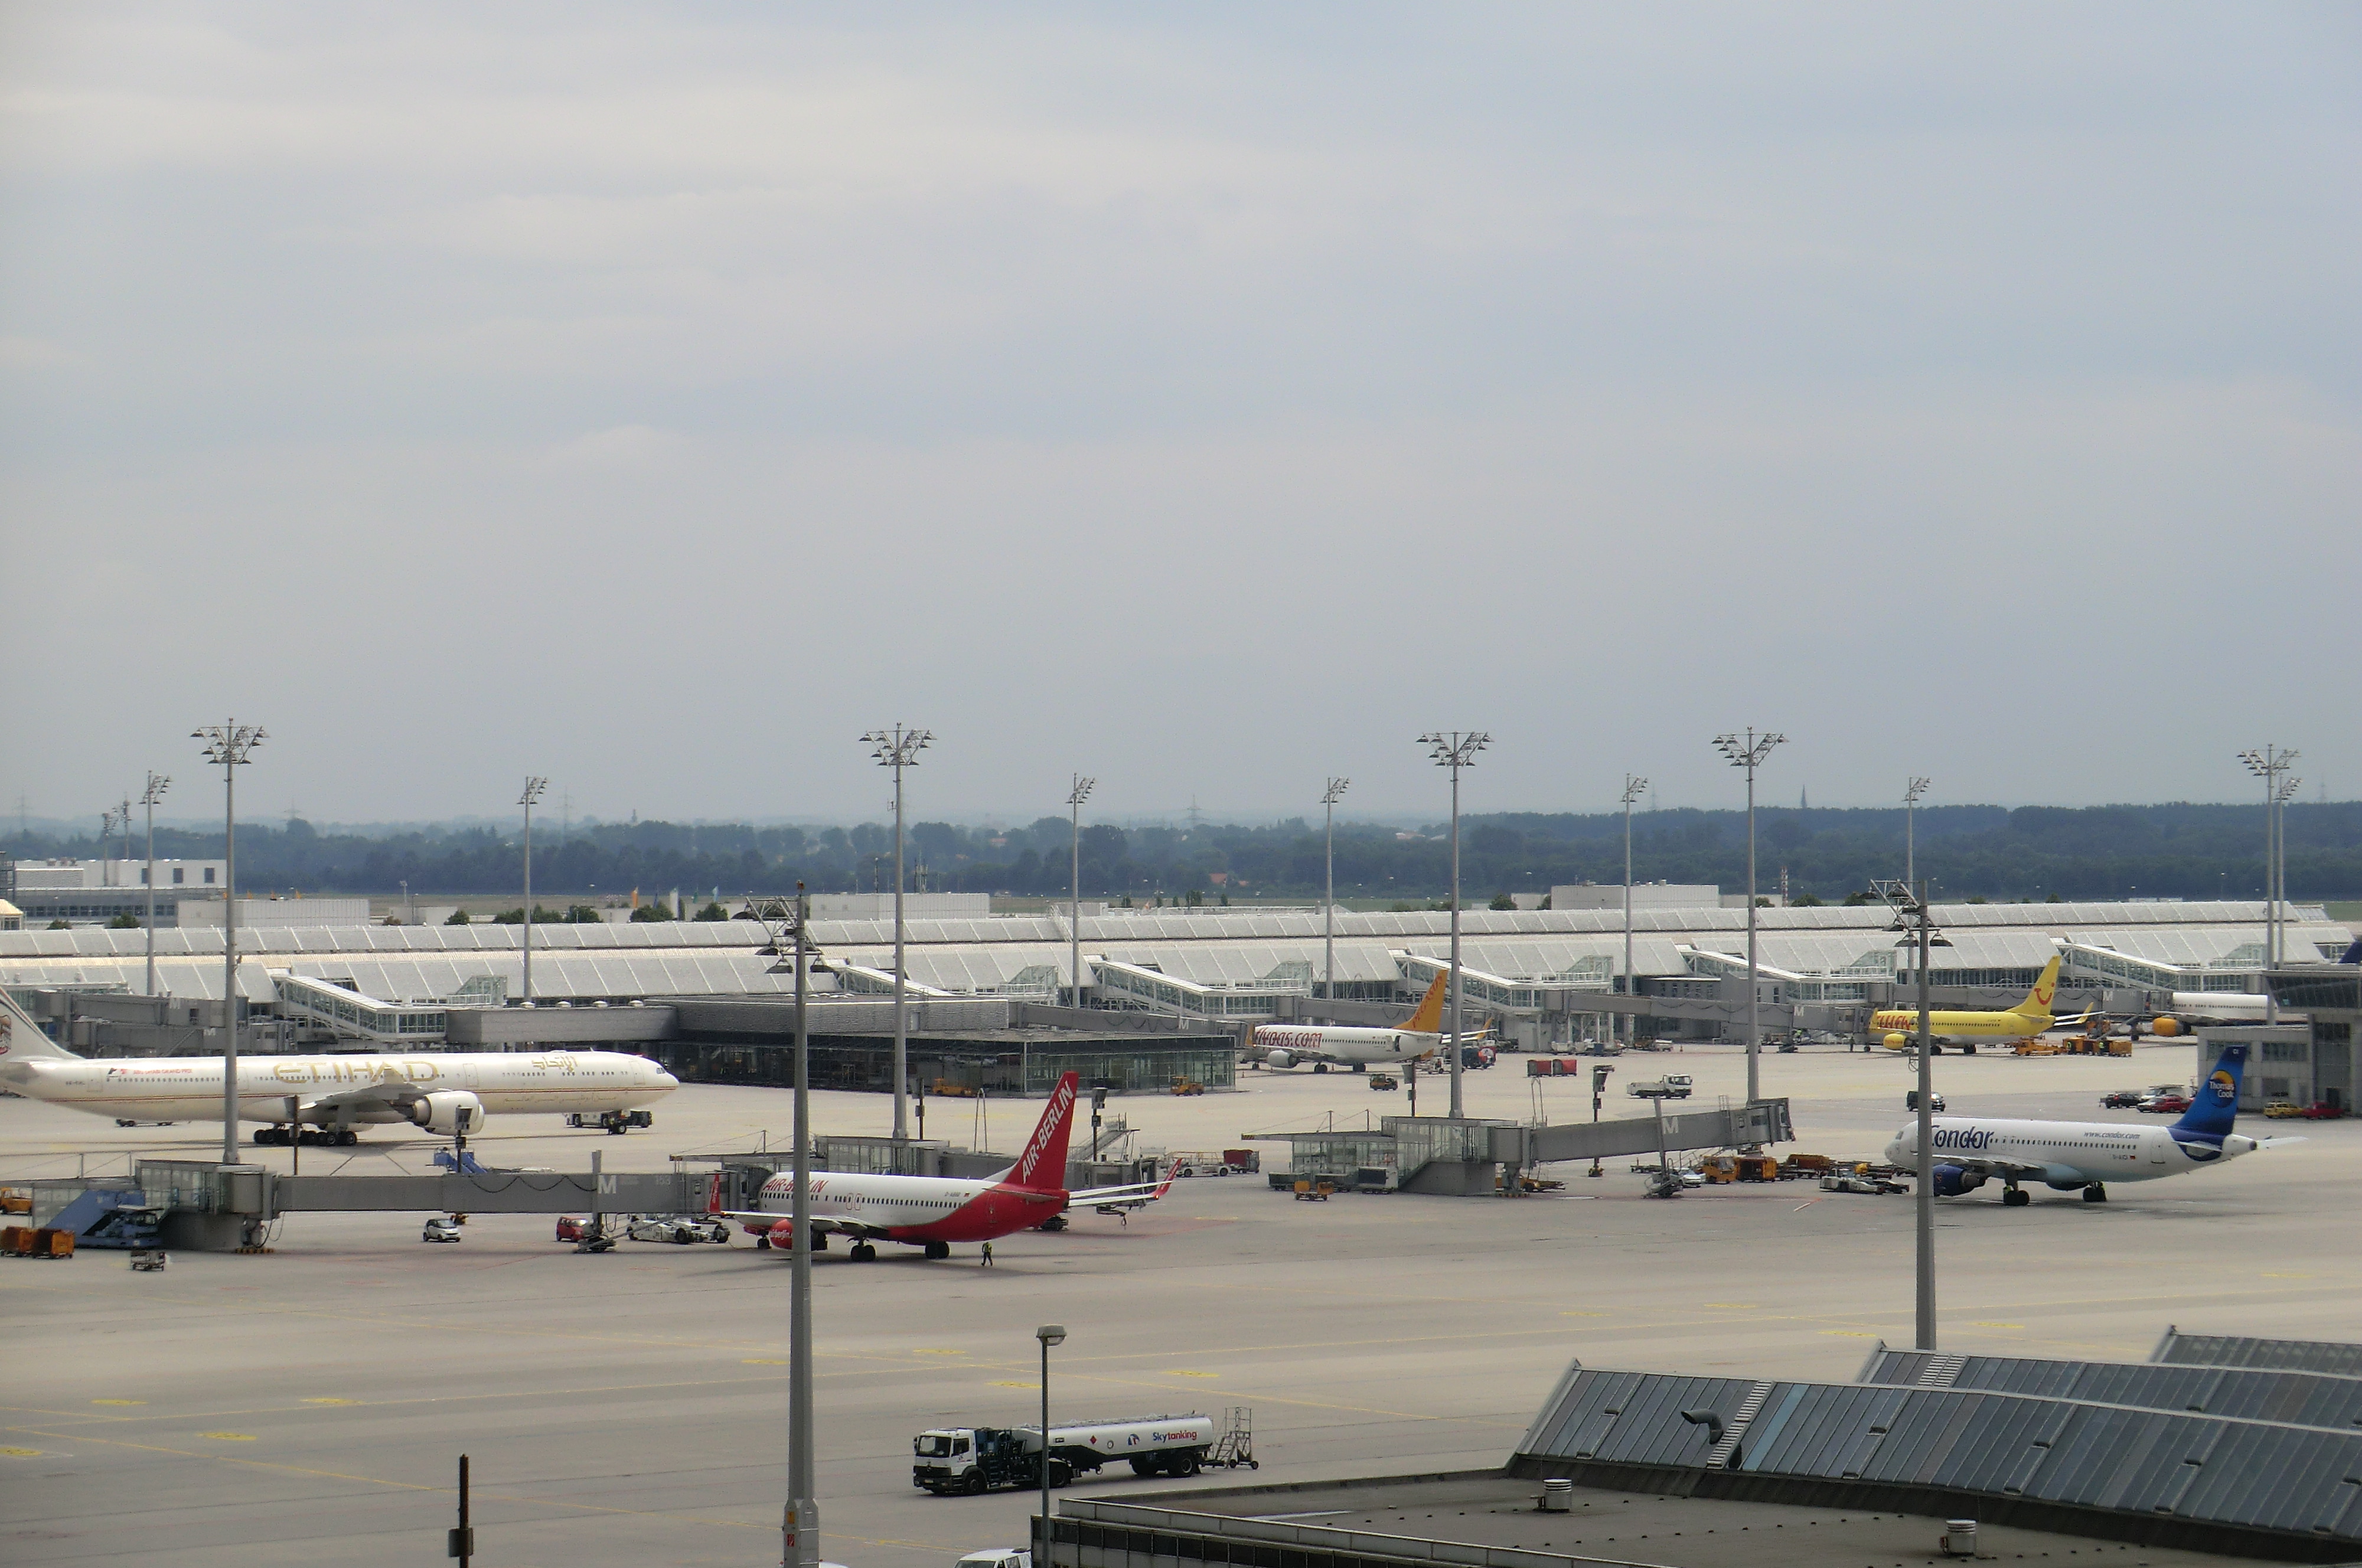
airport, planes, germany, munich, airline, sky, airport apron, air travel, wide body aircraft, aviation, airliner, airbus, airplane, atmosphere of earth, narrow body aircraft, airport terminal, aircraft, daytime, aerospace engineering, boeing, flight, cloud, runway, boeing 767, takeoff, boeing 737